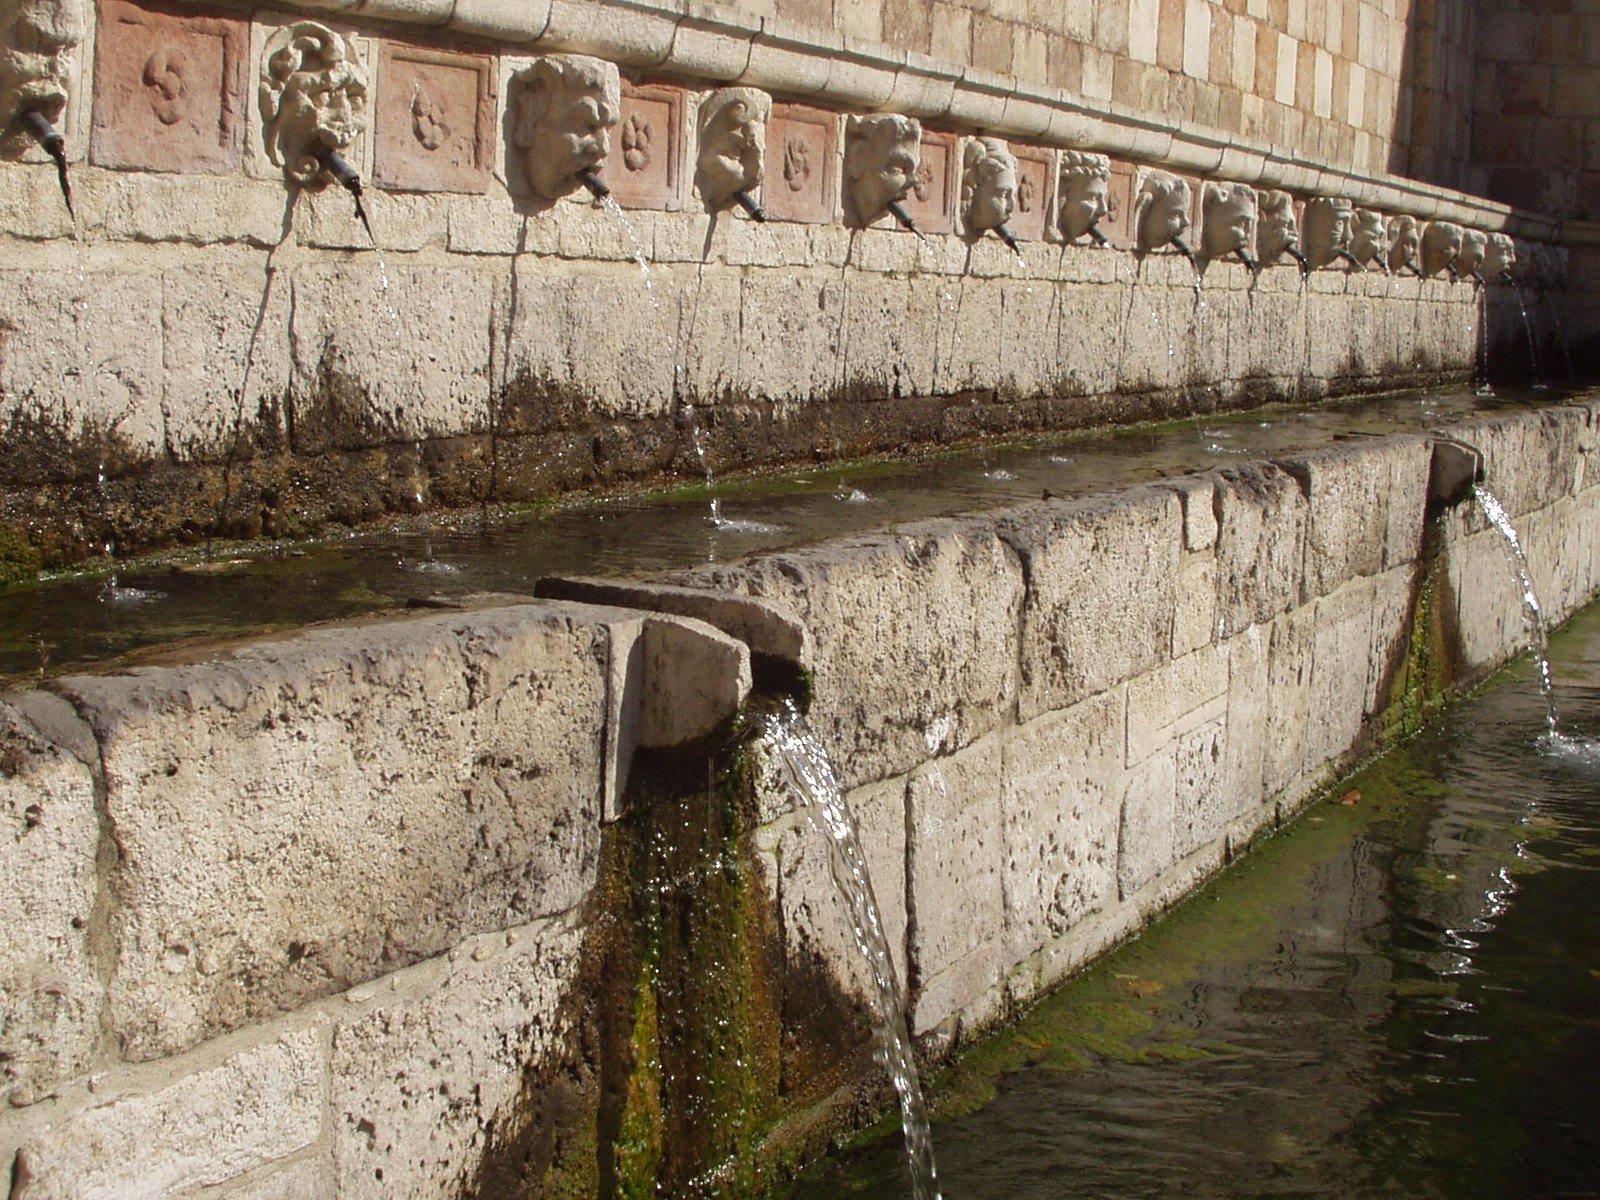
water, bridge, old, wall, canal, reflection, italy, fortification, waterway, fountain, roman, ditch, moat, l aquila, ancient history